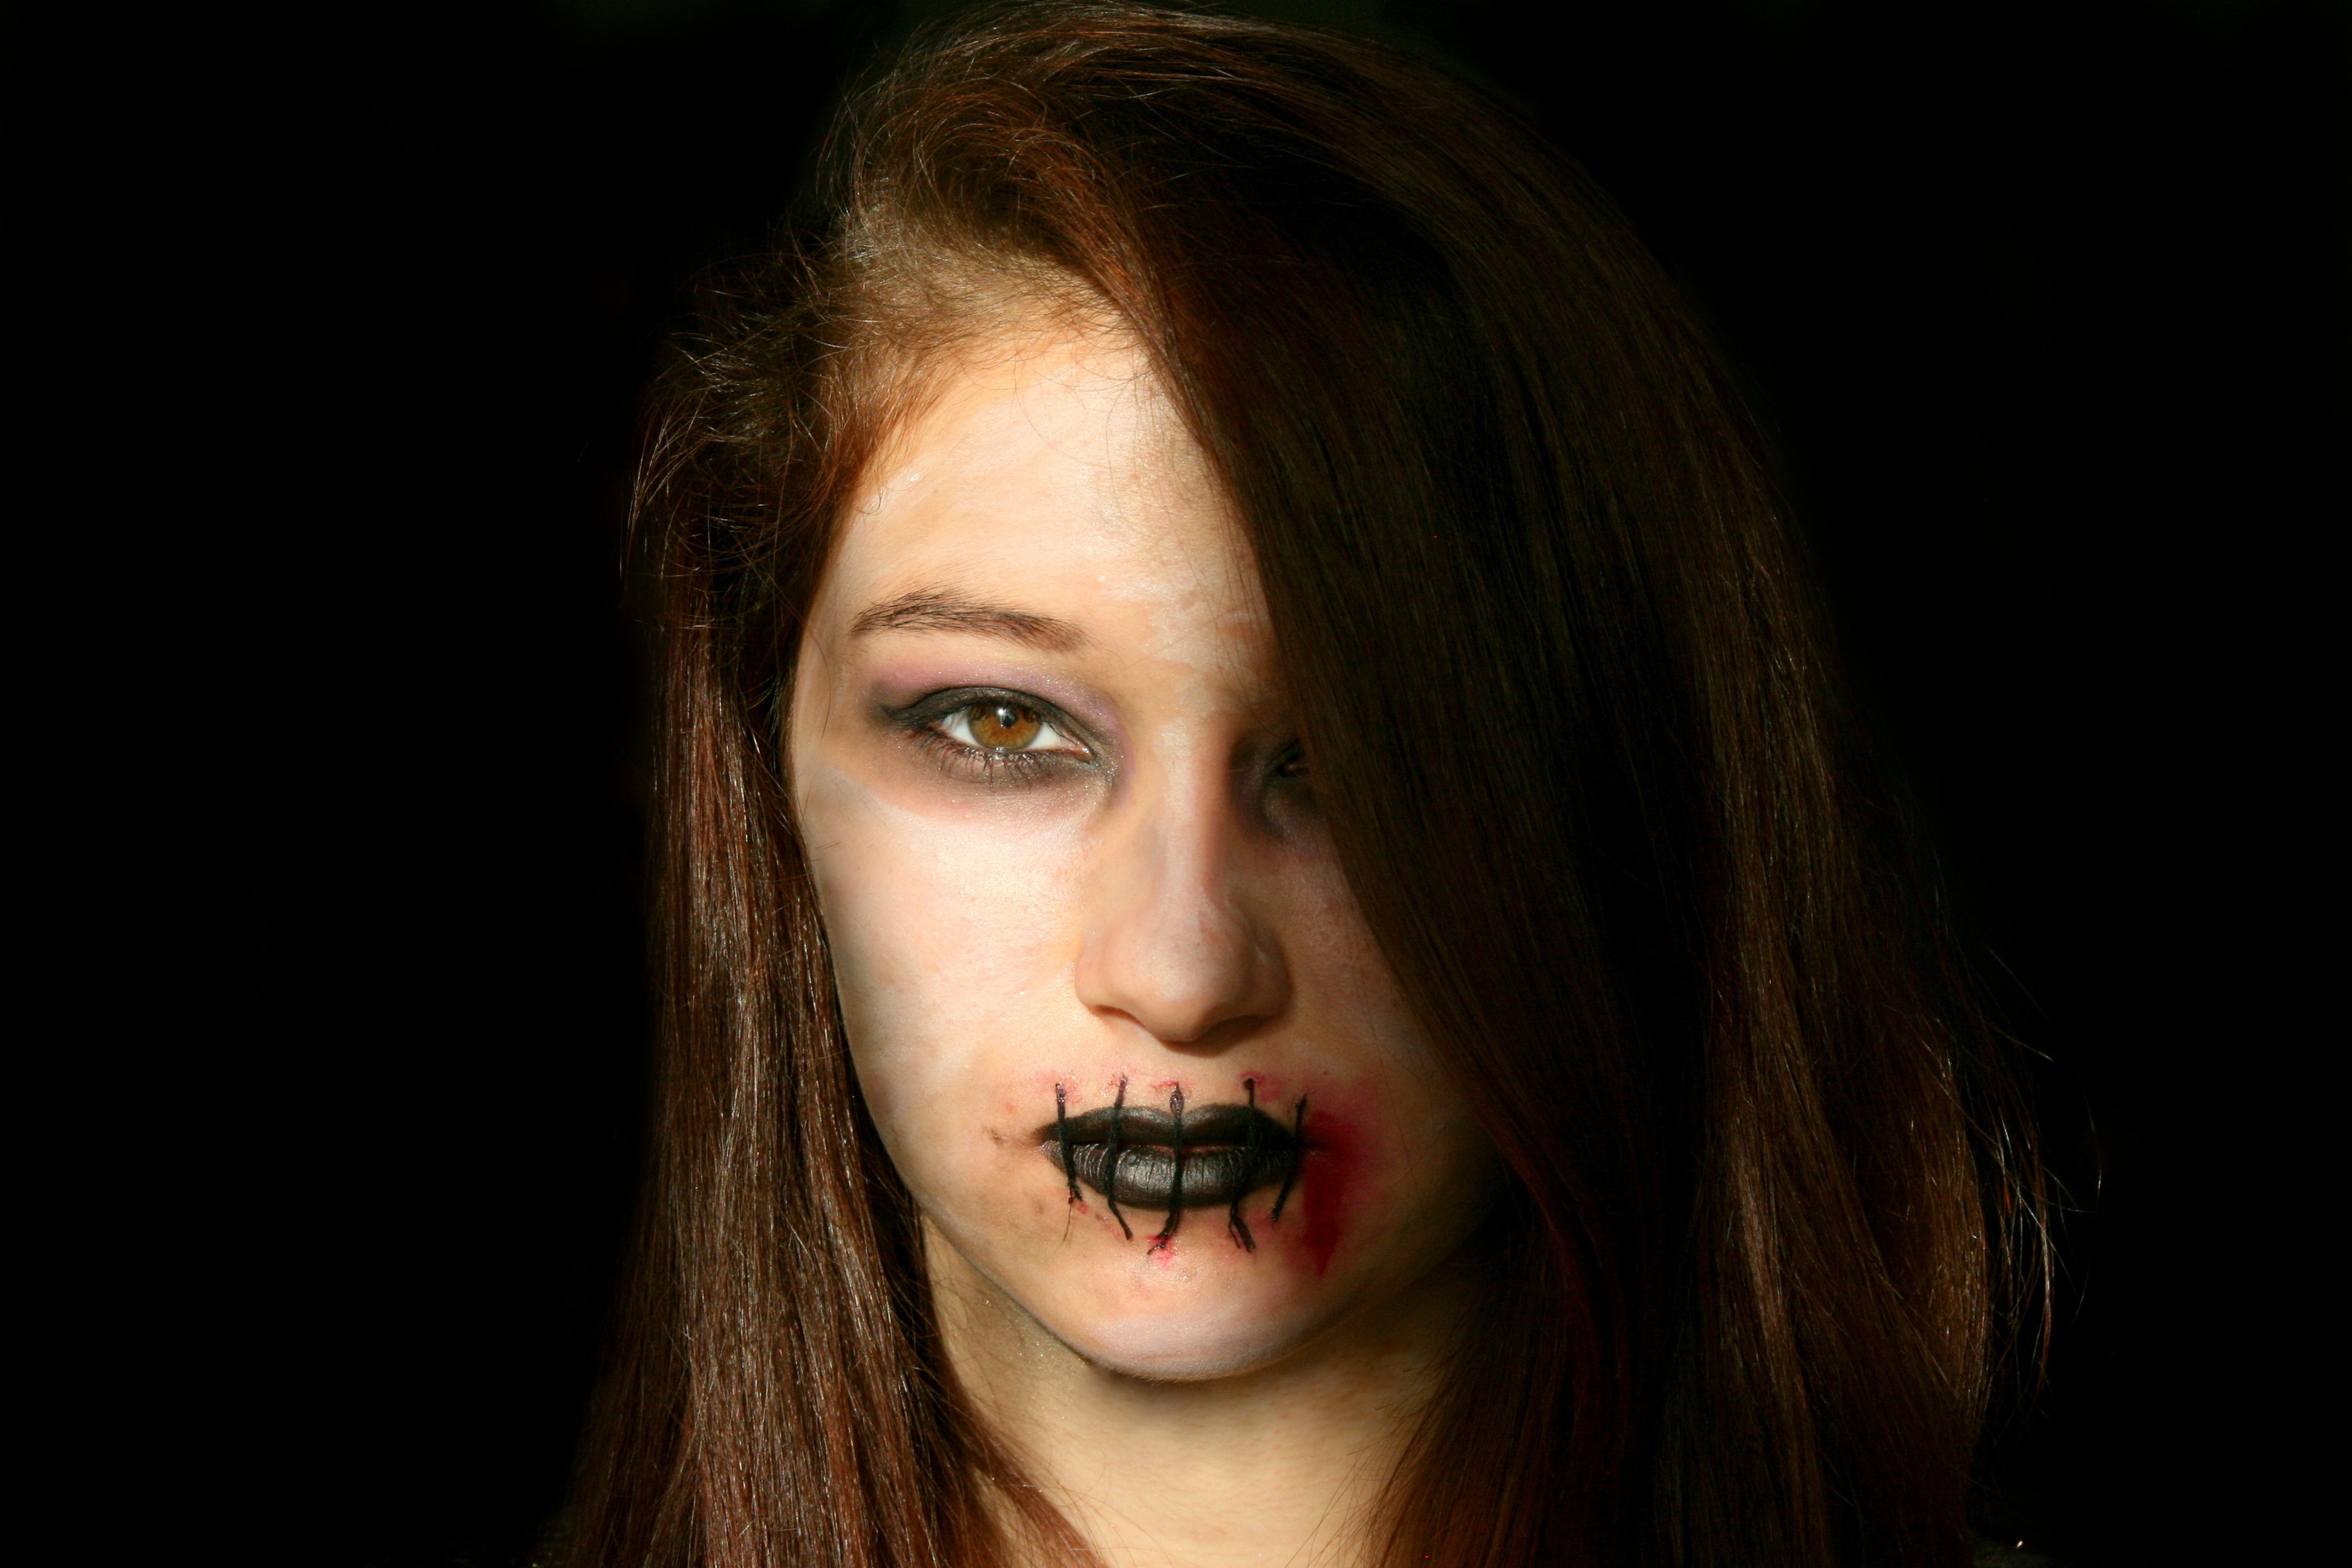
girl, woman, hair, photography, singer, portrait, model, halloween, darkness, lady, facial expression, lip, hairstyle, smile, mouth, long hair, close up, human body, face, nose, fear, eye, head, skin, beauty, ghost, organ, horror, emotion, photo shoot, brown hair, portrait photography